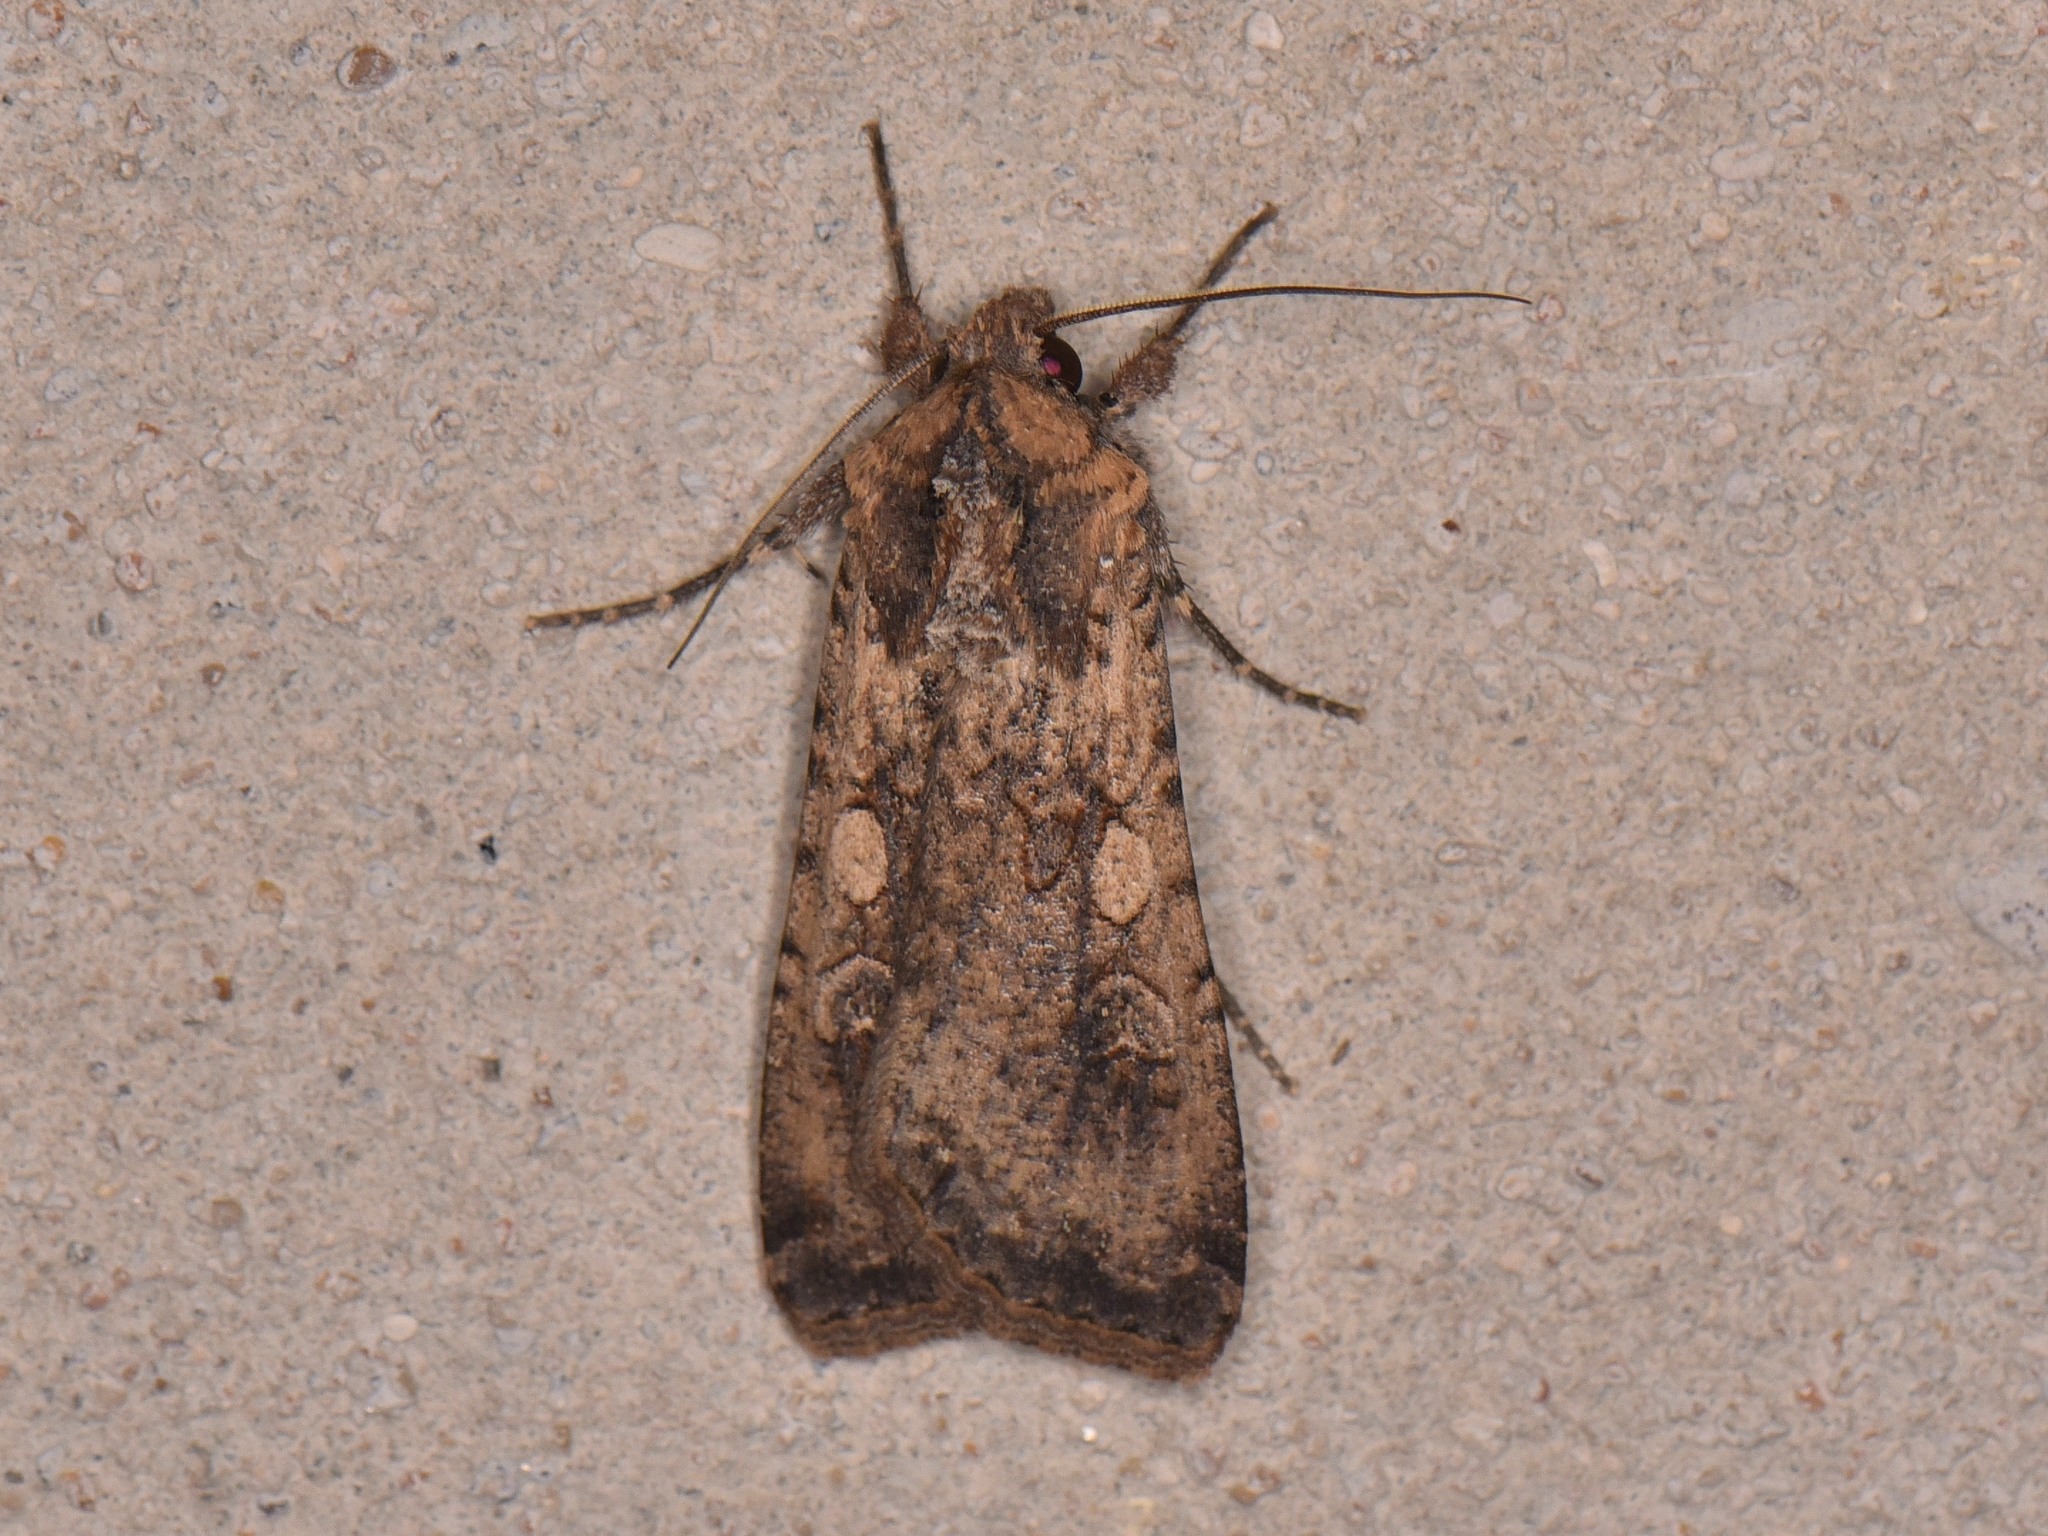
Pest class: cutworms